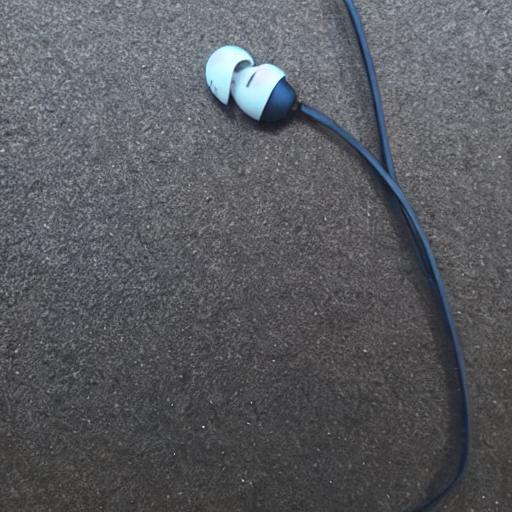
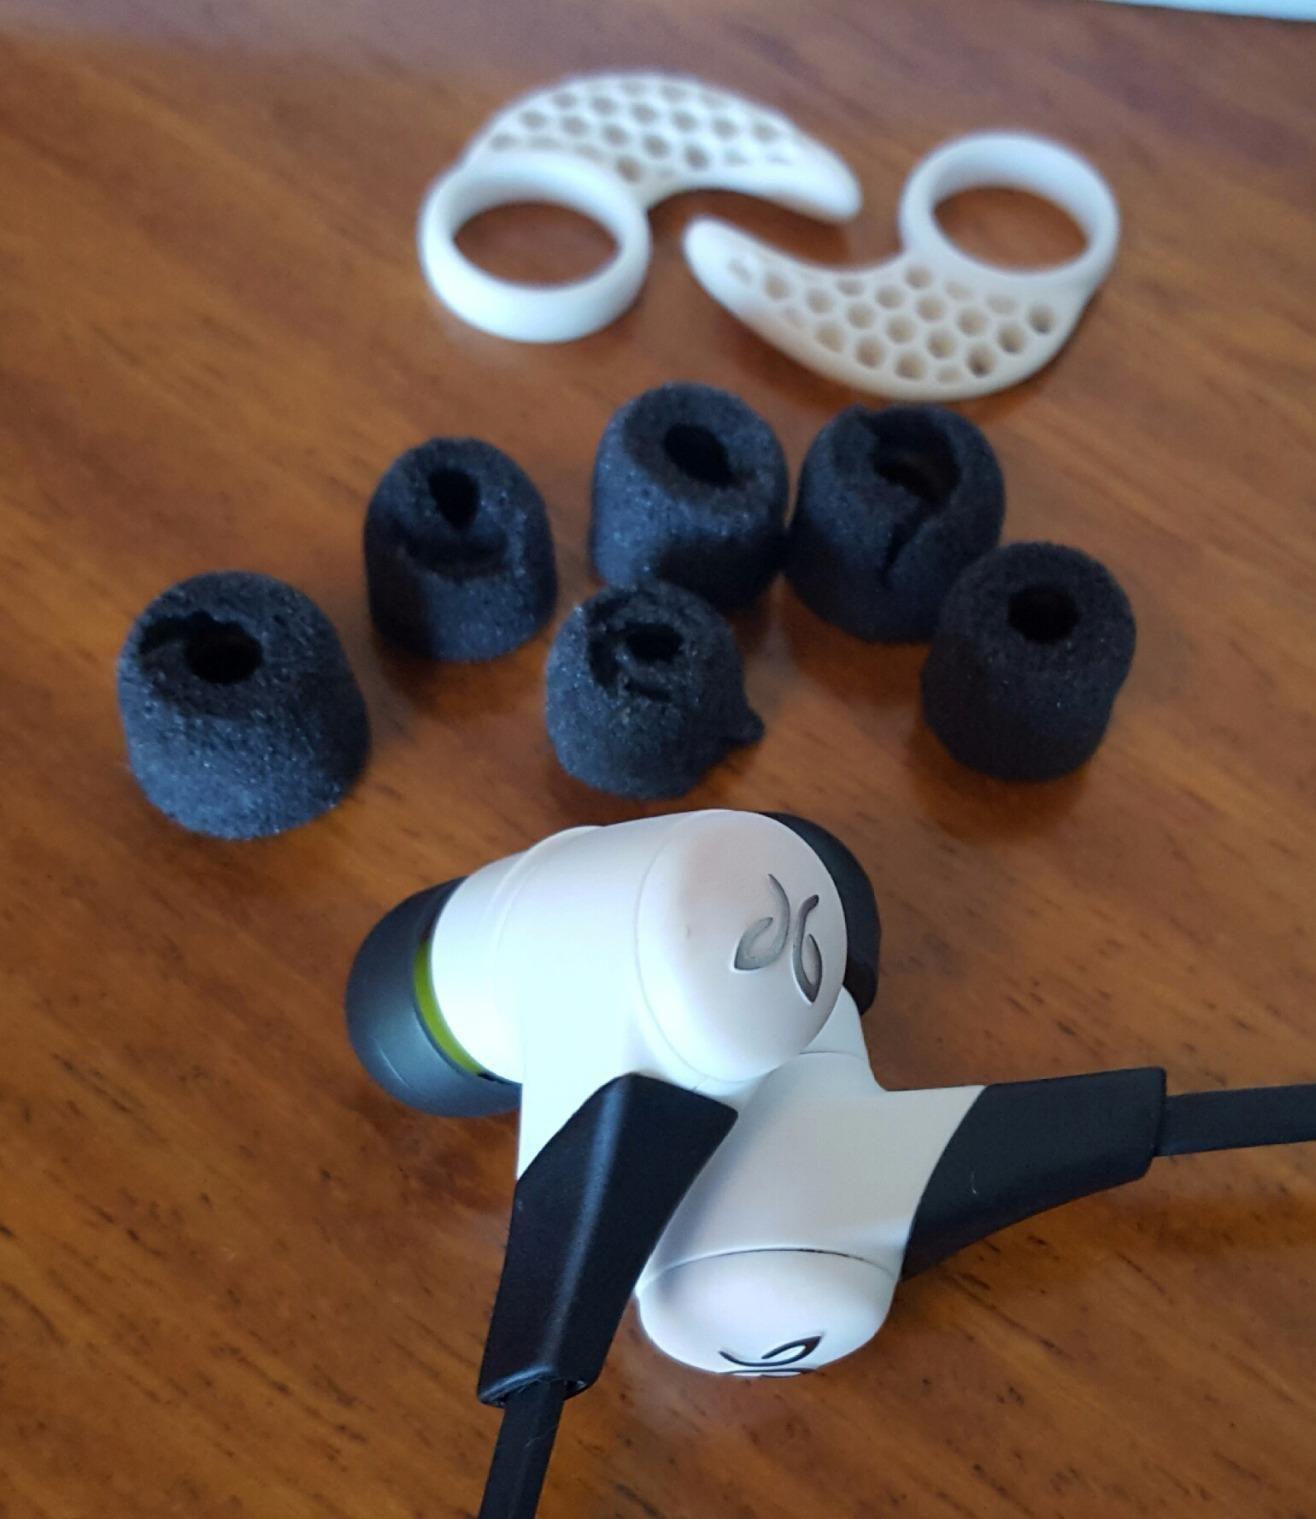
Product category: headphones
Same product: no